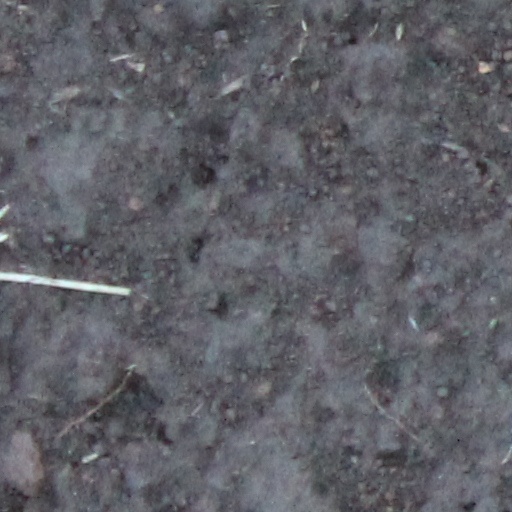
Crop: wheat